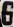
Number: 6